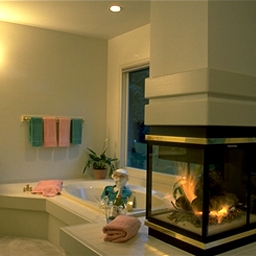
Room type: bathroom